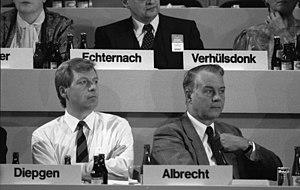
Ernst Karl Julius Albrecht, né le 29 juin 1930 à Heidelberg, et mort le 13 décembre 2014 à Burgdorf, est un homme politique allemand membre de l'Union chrétienne-démocrate d'Allemagne.